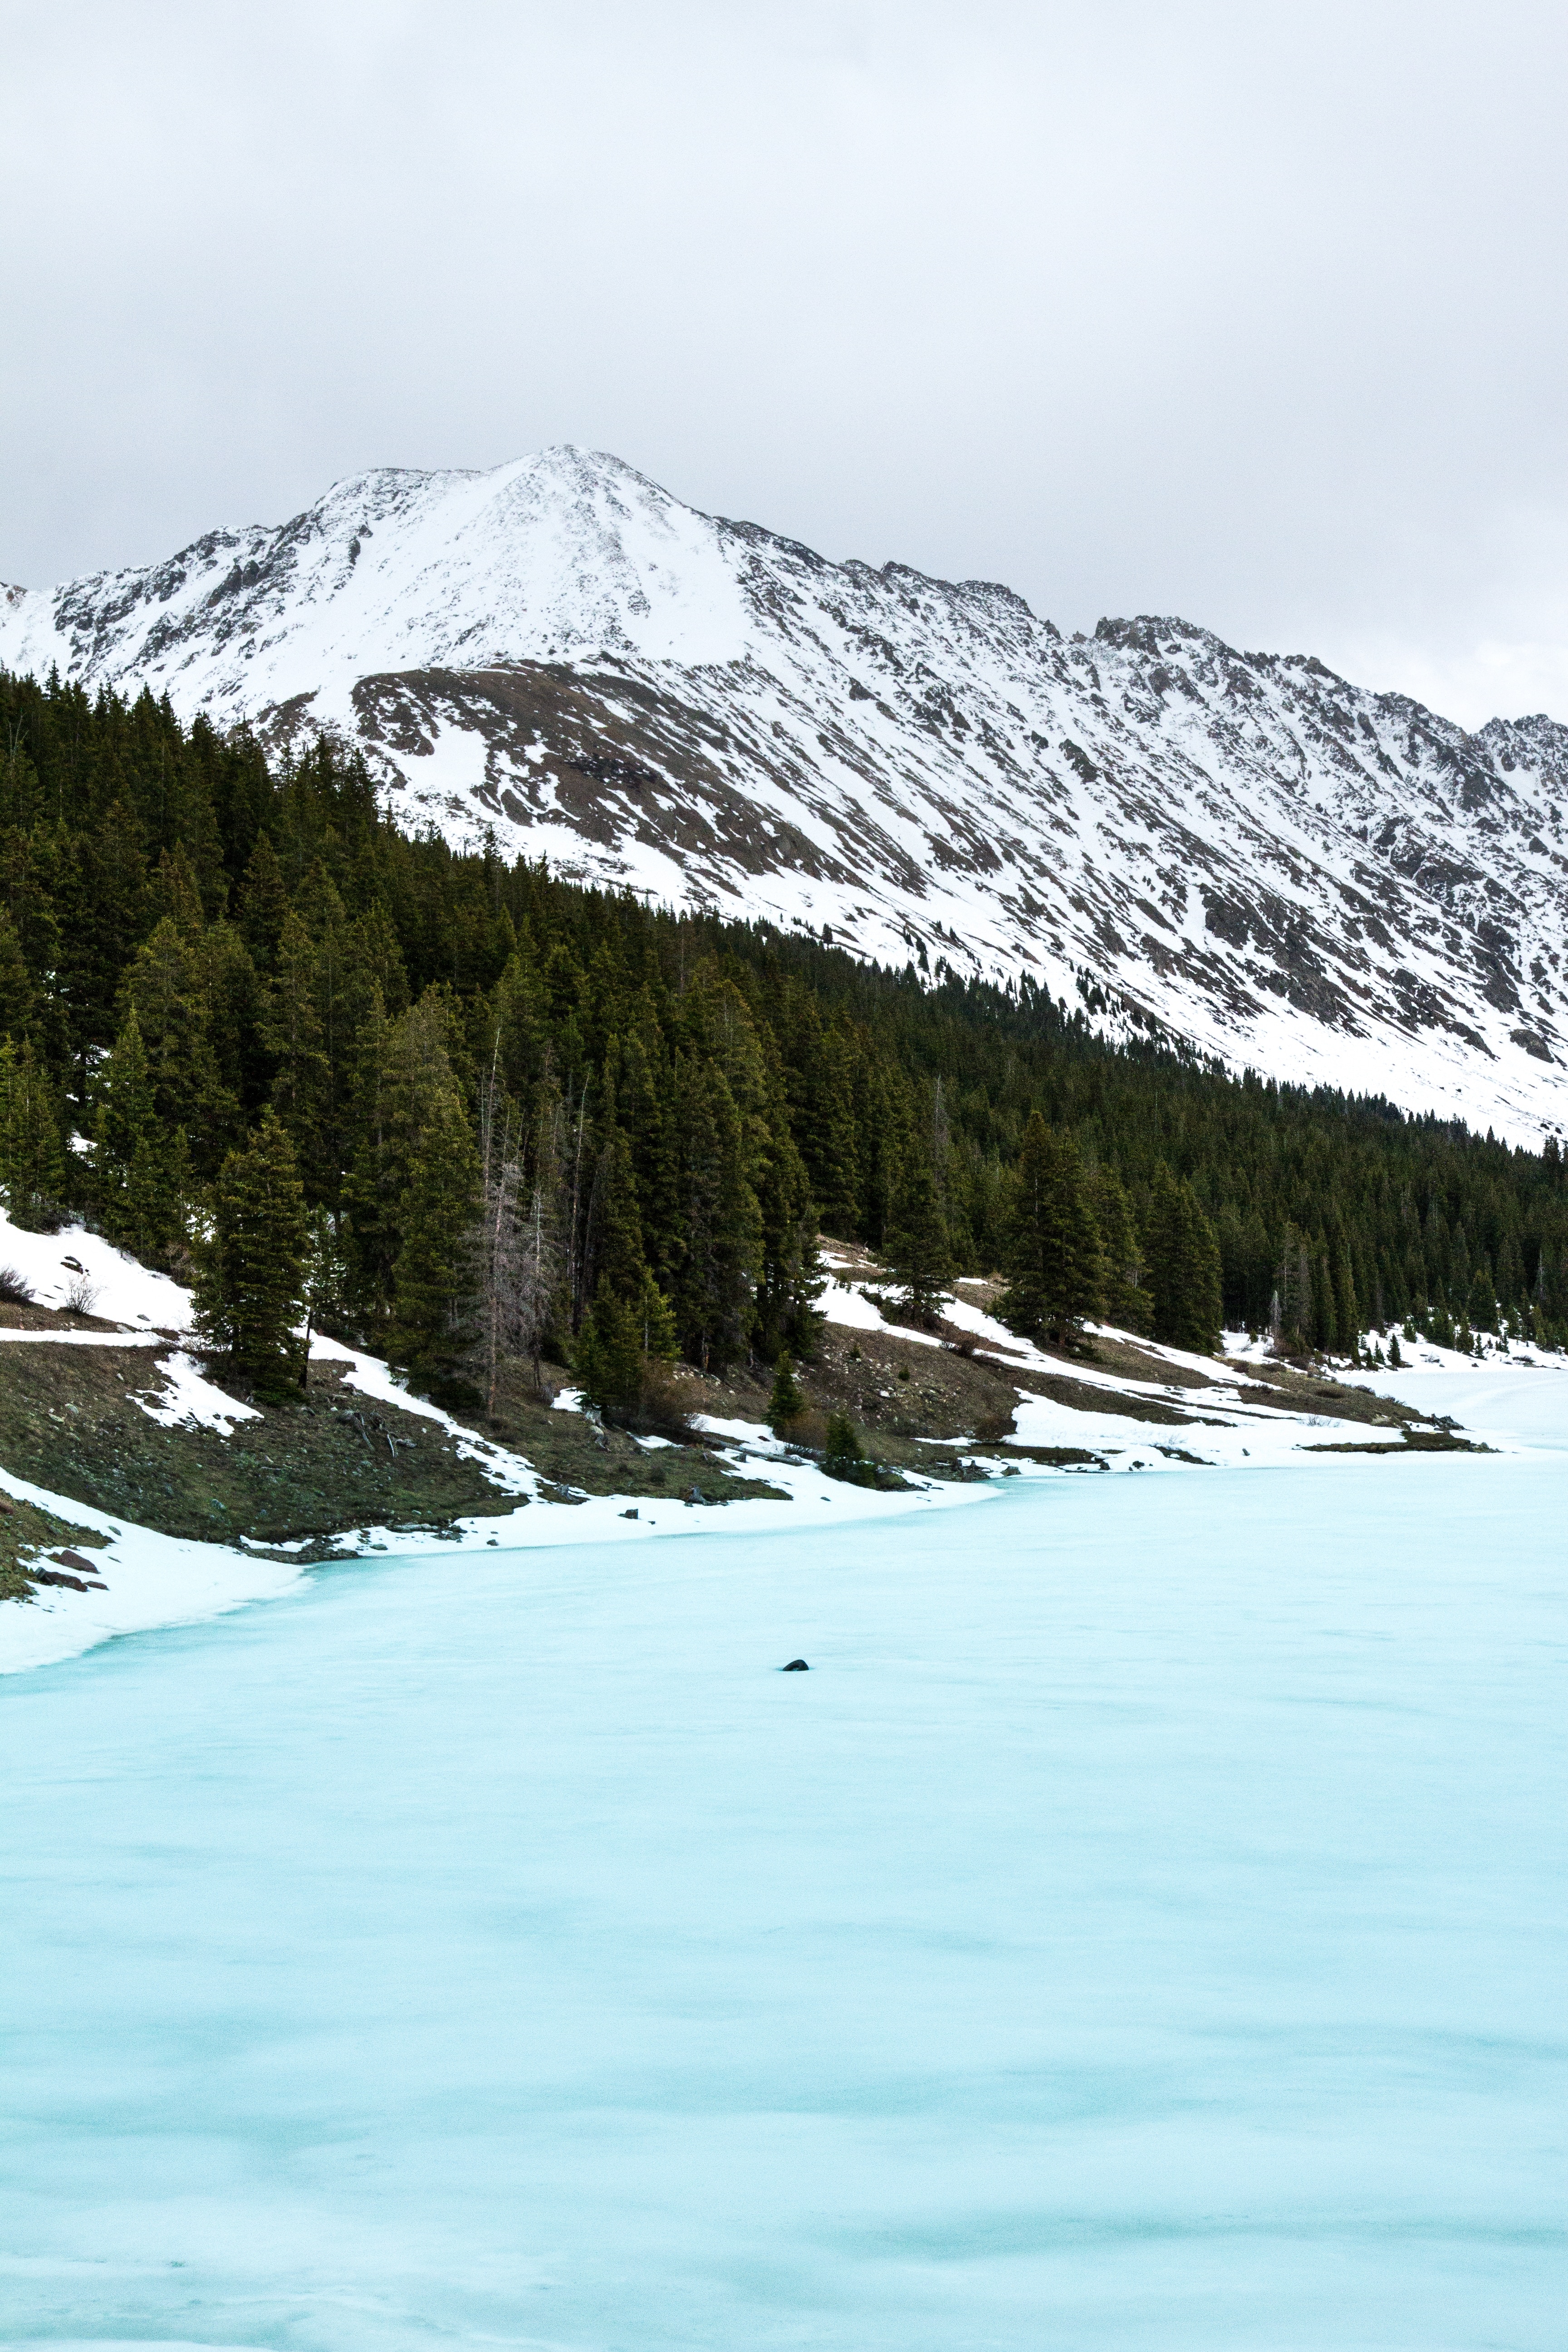
landscape, sea, tree, water, forest, wilderness, mountain, snow, winter, cloud, sky, hill, lake, river, mountain range, ice, bay, arctic, ridge, cool image, fell, cool photo, loch, freezing, mountainous landforms, glacial landform, mount scenery